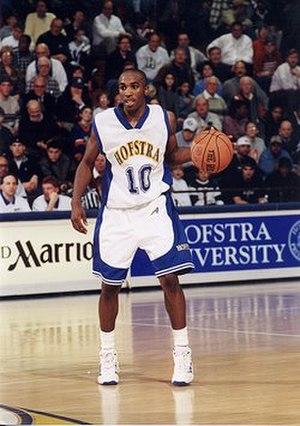
"Craig ""Speedy"" Claxton est un basketteur professionnel américain évoluant au poste de meneur dans l'équipe des Warriors de Golden State.